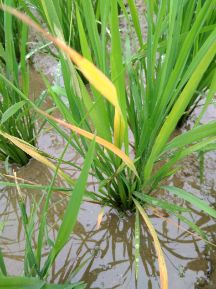
Disease: Tungro